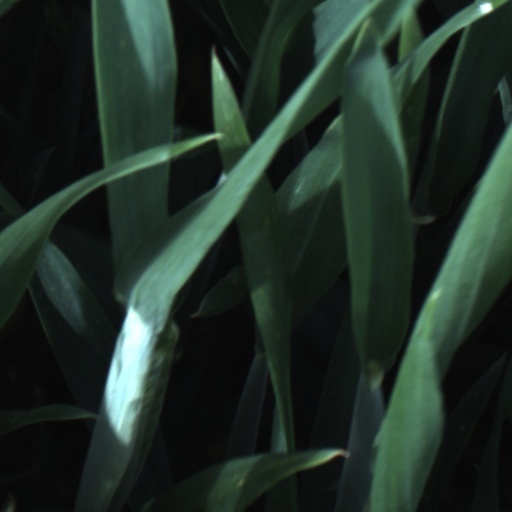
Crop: wheat